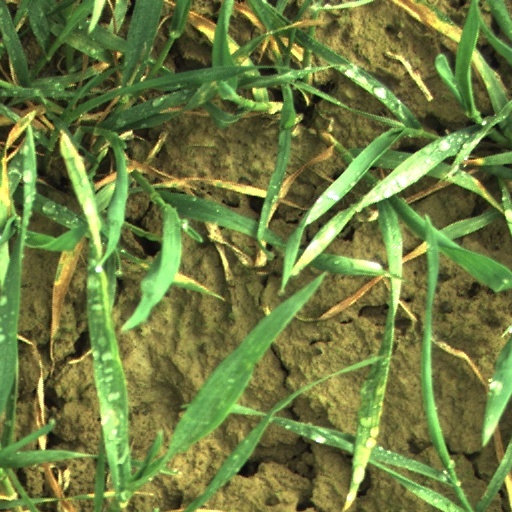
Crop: wheat